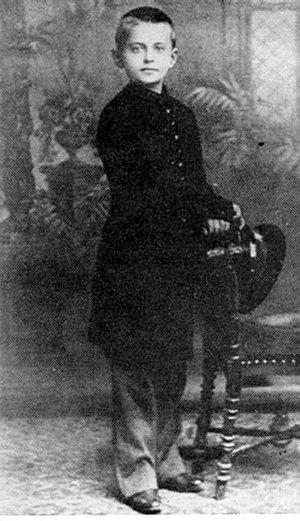
Ma vie est l'autobiographie du révolutionnaire russe Léon Trotsky, écrite durant son exil et publiée en 1929. Le livre est traduit en français et publié successivement en trois tomes aux éditions Rieder, au cours de l'année 1930.